Fujiwara no Atsutada

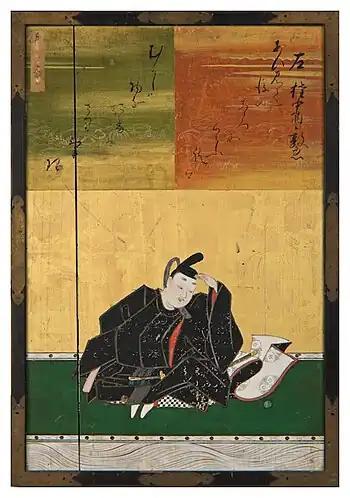
"Acting Middle Counselor Atsutada" (1648) by Kanō Naonobu

He was designated a member of the Thirty-six Poetry Immortals, and was also known as the and .